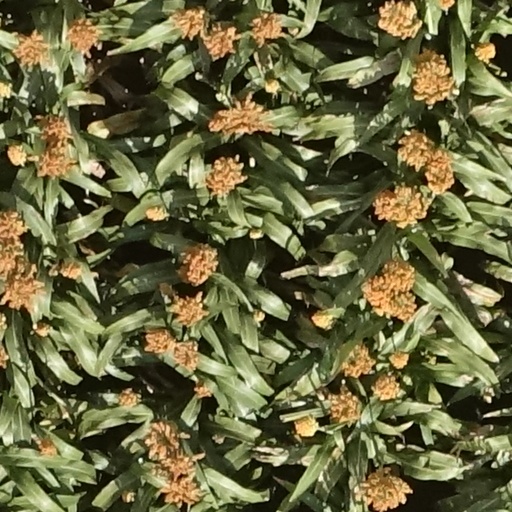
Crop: sorghum